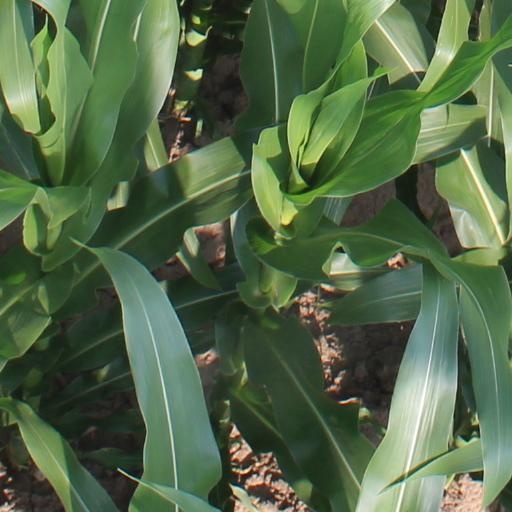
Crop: maize; corn